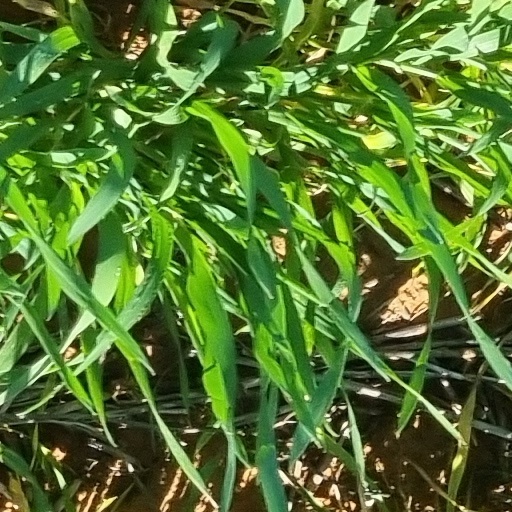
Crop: wheat